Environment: real
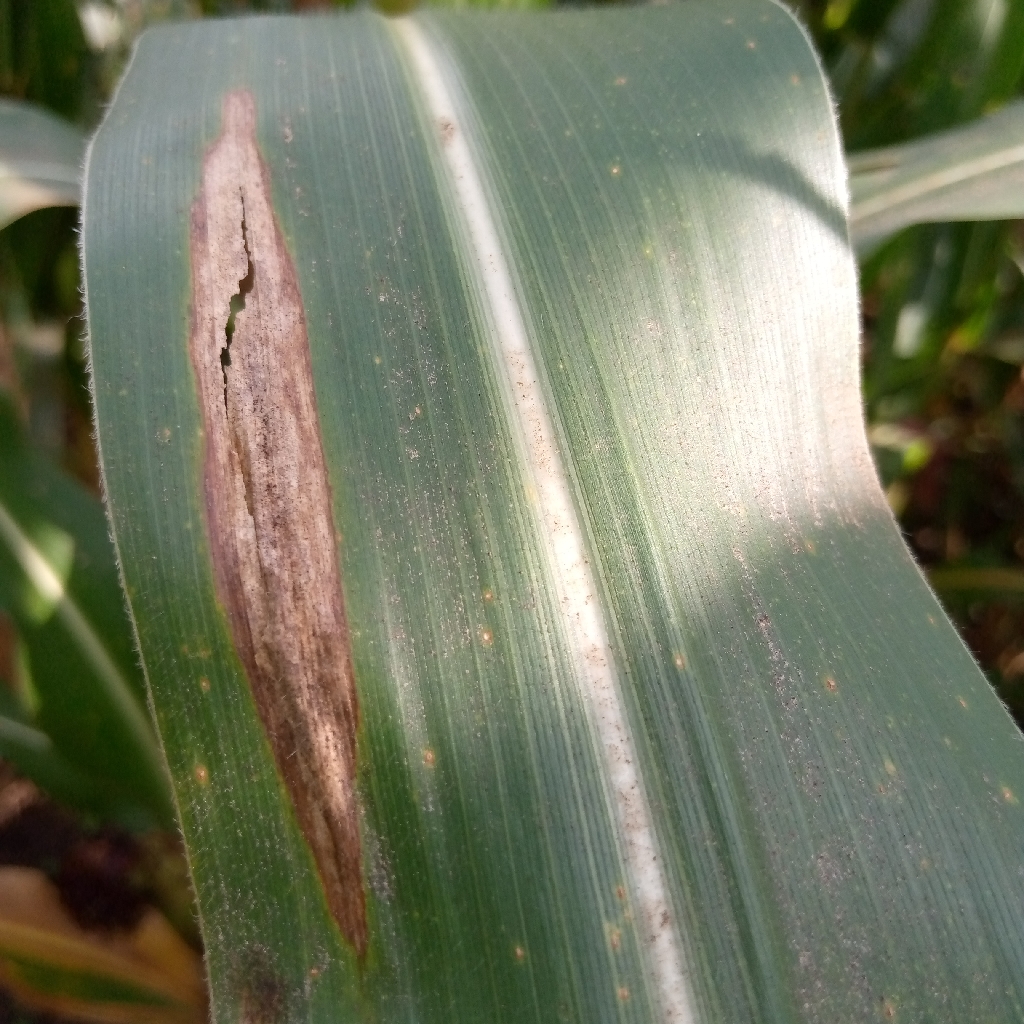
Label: northern_corn_leaf_blight